2023 Booker Prize

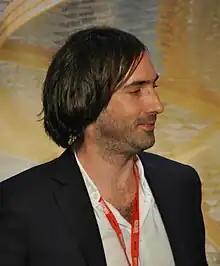
Paul Lynch, winner of the 2023 Booker Prize

The Booker Prize is an annual literary award given for the best English-language novel of the year published in either the United Kingdom or Ireland. The 2023 winner was Paul Lynch's "Prophet Song".